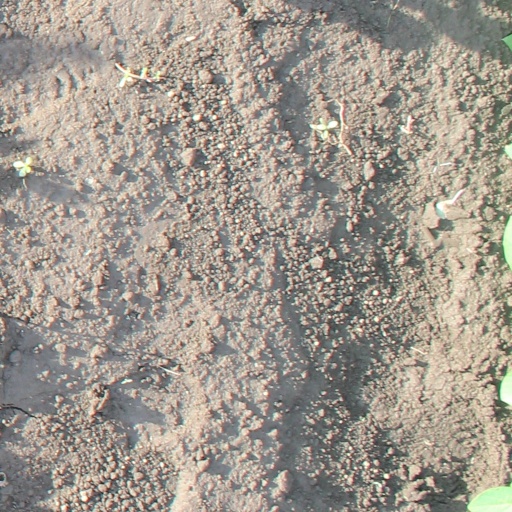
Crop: soybean